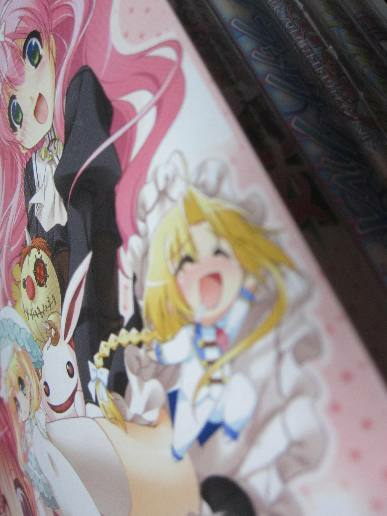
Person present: No